2010 D.C. United season

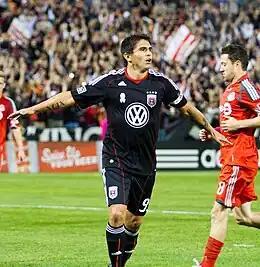
Moreno celebrating his 133rd career goal during his final professional game

United would win 1–0 against Colorado Rapids and not give up a goal after scoring. Danny Allsopp scored. It was their first away win in Colorado since 2001.